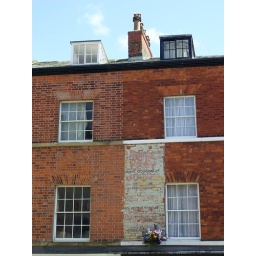
Old painted wall sign in Scarborough. Looks like several signs overpainted, partial words including part of 'jewellery'.